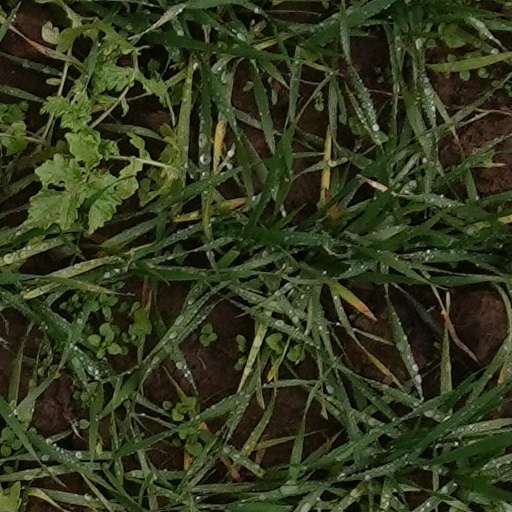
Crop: wheat